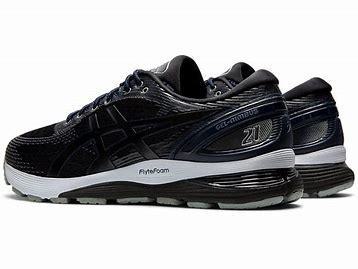
Brand: Asics
Model: Gel Nimbus 21